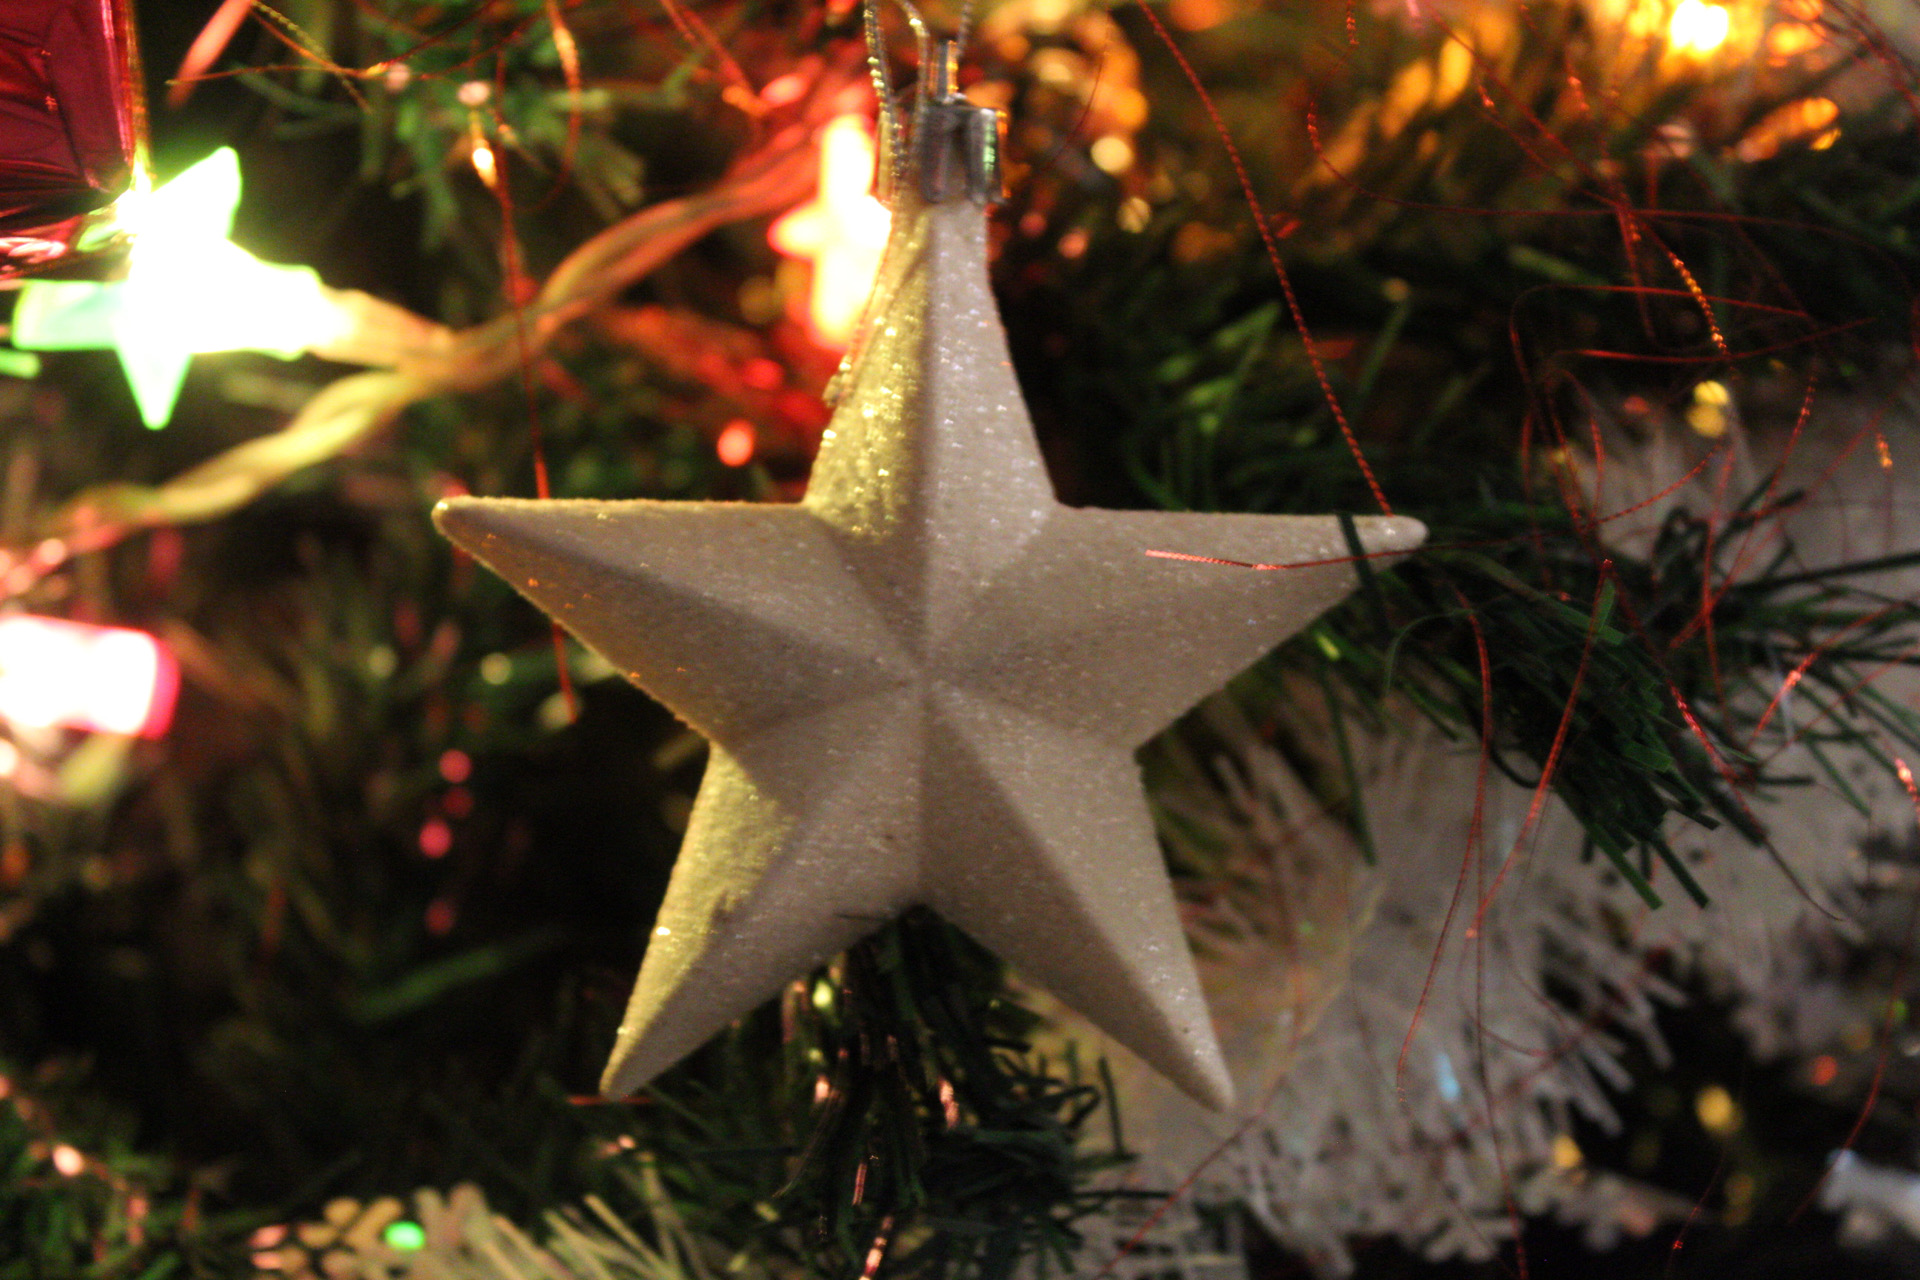
christmas, tree, christmas tree, balls, ball, holiday, holidays, light, lights, garland, wreath, star, stellar, christmas time, christmas ball, fir, christmas garland, light garland, christmas ornament, christmas decoration, ornament, christmas lights, Holiday ornament, christmas eve, sky, plant, event, interior design, astronomical object, evergreen, spruce, pine family